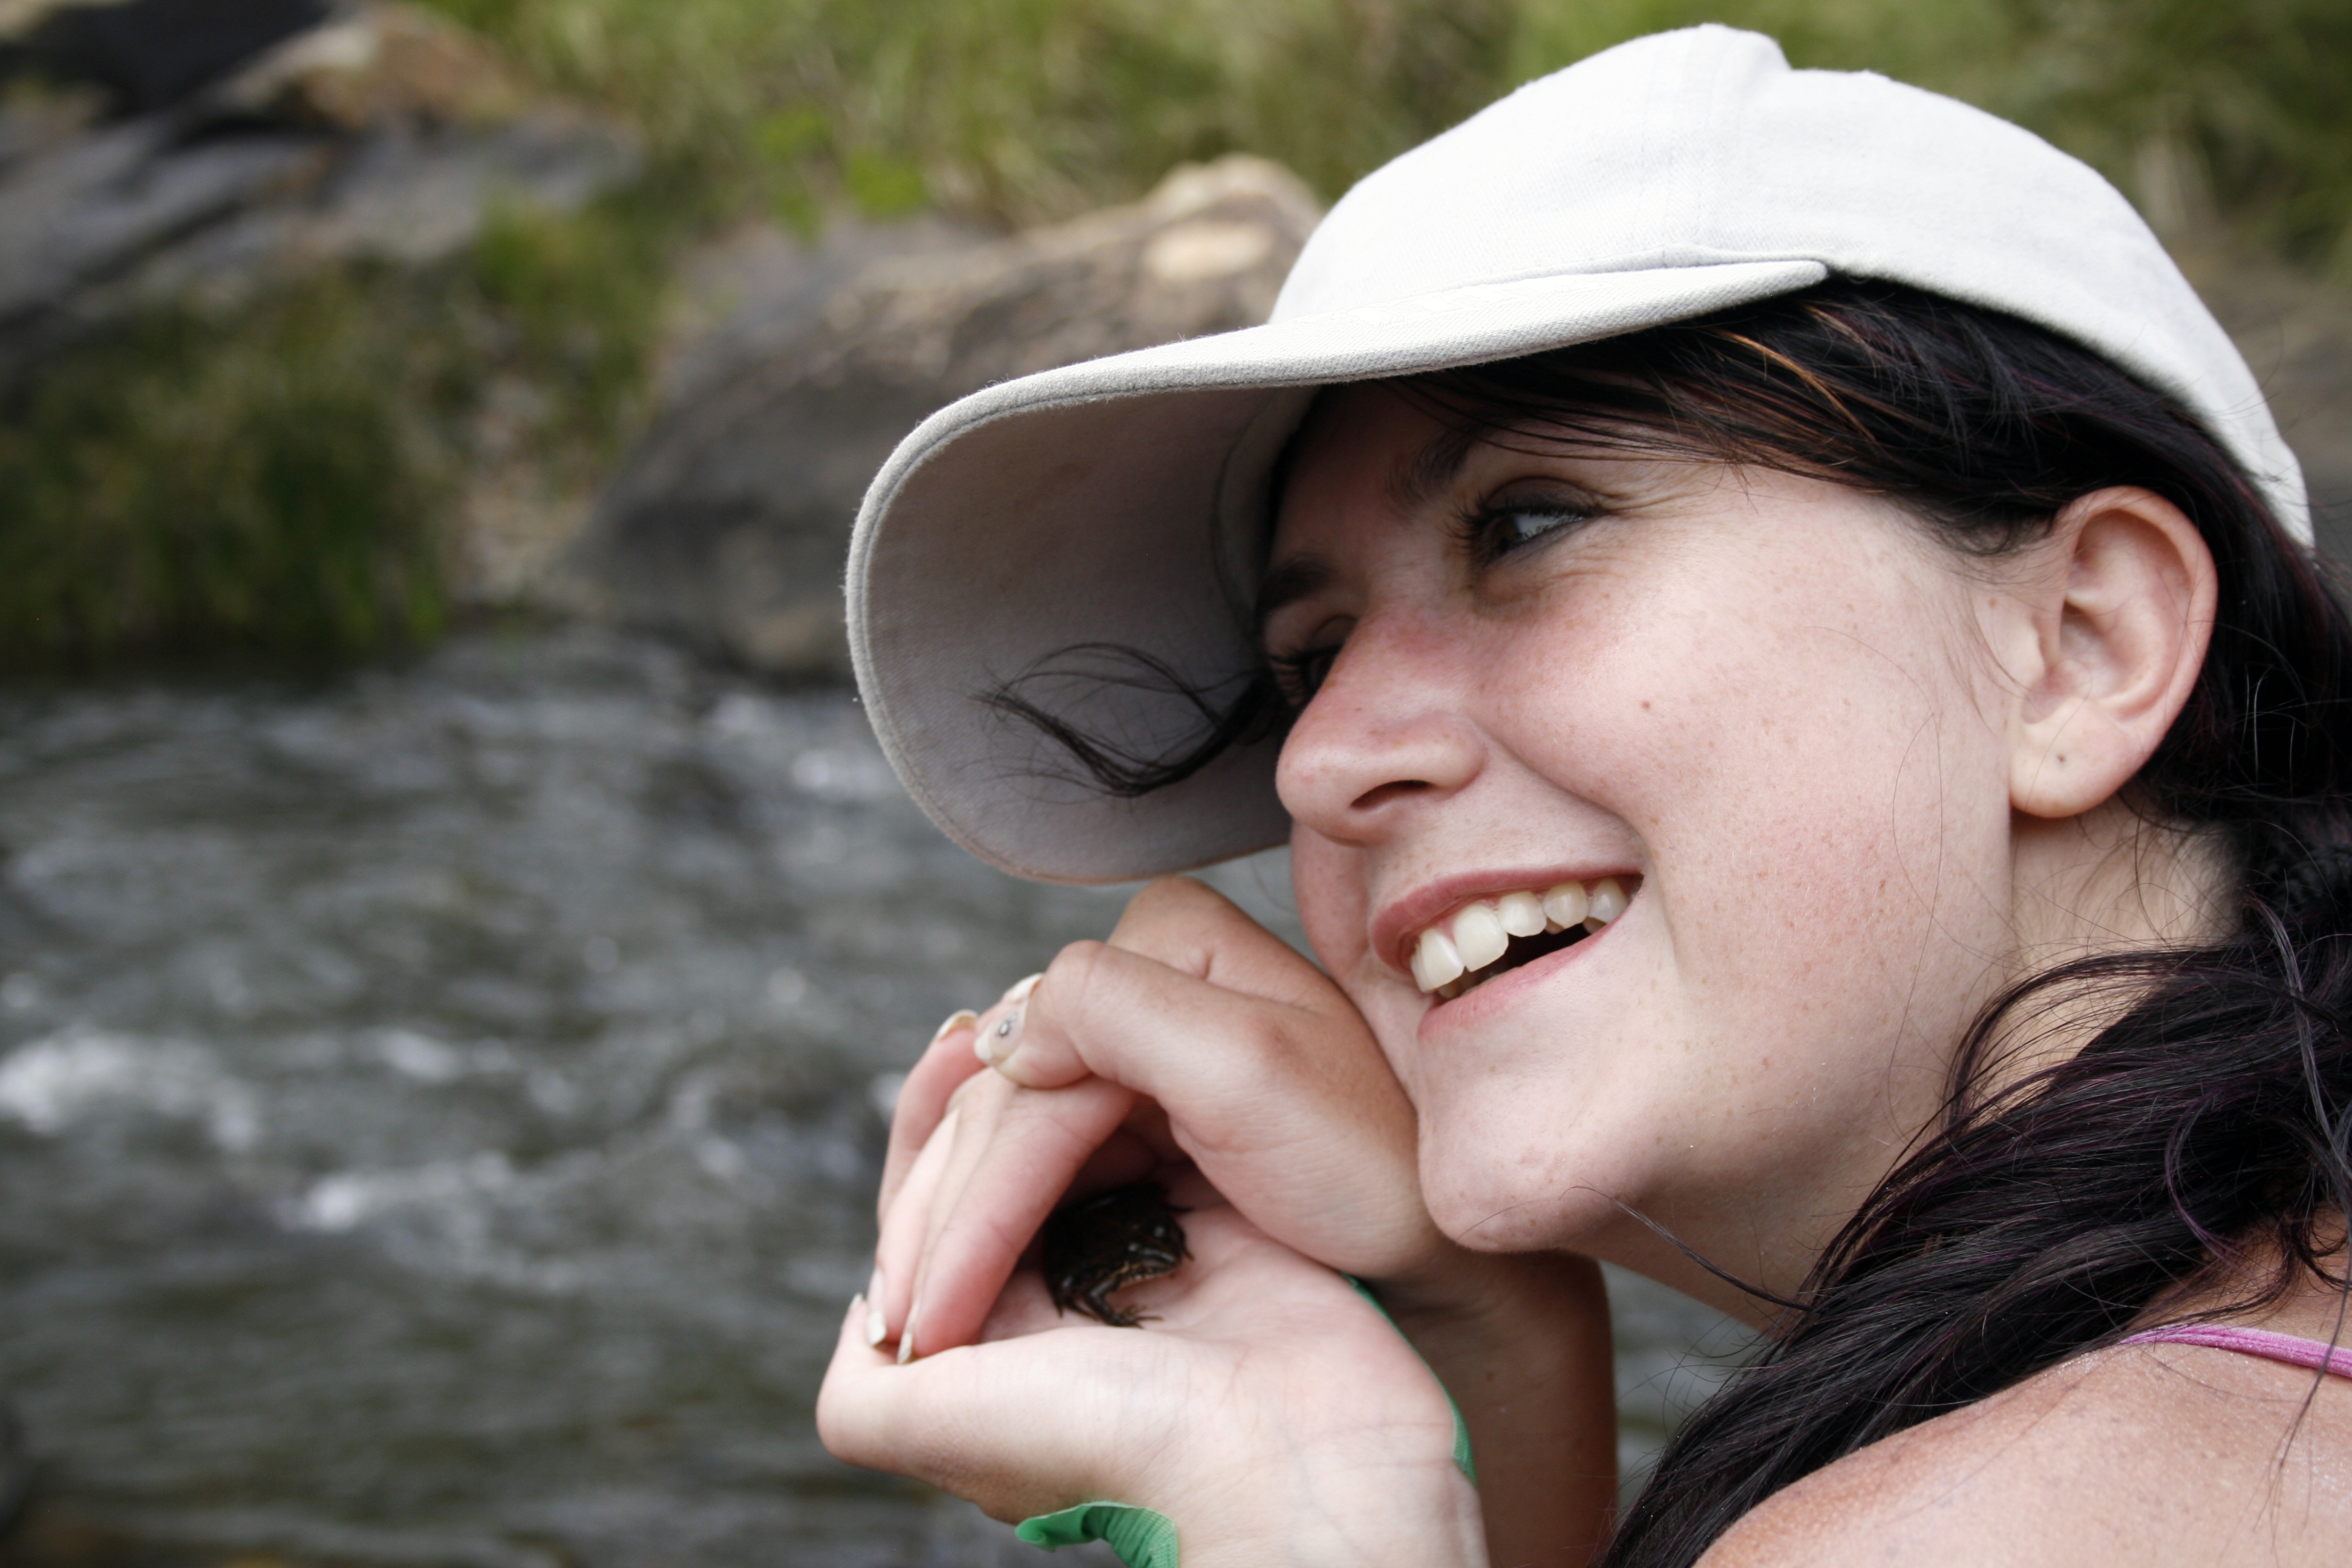
person, people, girl, woman, vacation, female, portrait, model, young, spring, child, frog, lady, leisure, holding, facial expression, smile, caucasian, fun, happy, hands, head, skin, beauty, emotion, adult, hands holding, portrait photography